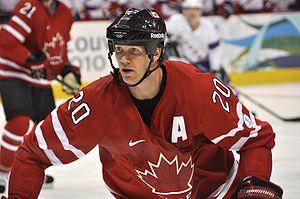
Le repêchage d'entrée dans la Ligue nationale de hockey 1993 a lieu le 26 juin au Colisée de Québec à Québec. 264 joueurs furent choisis.